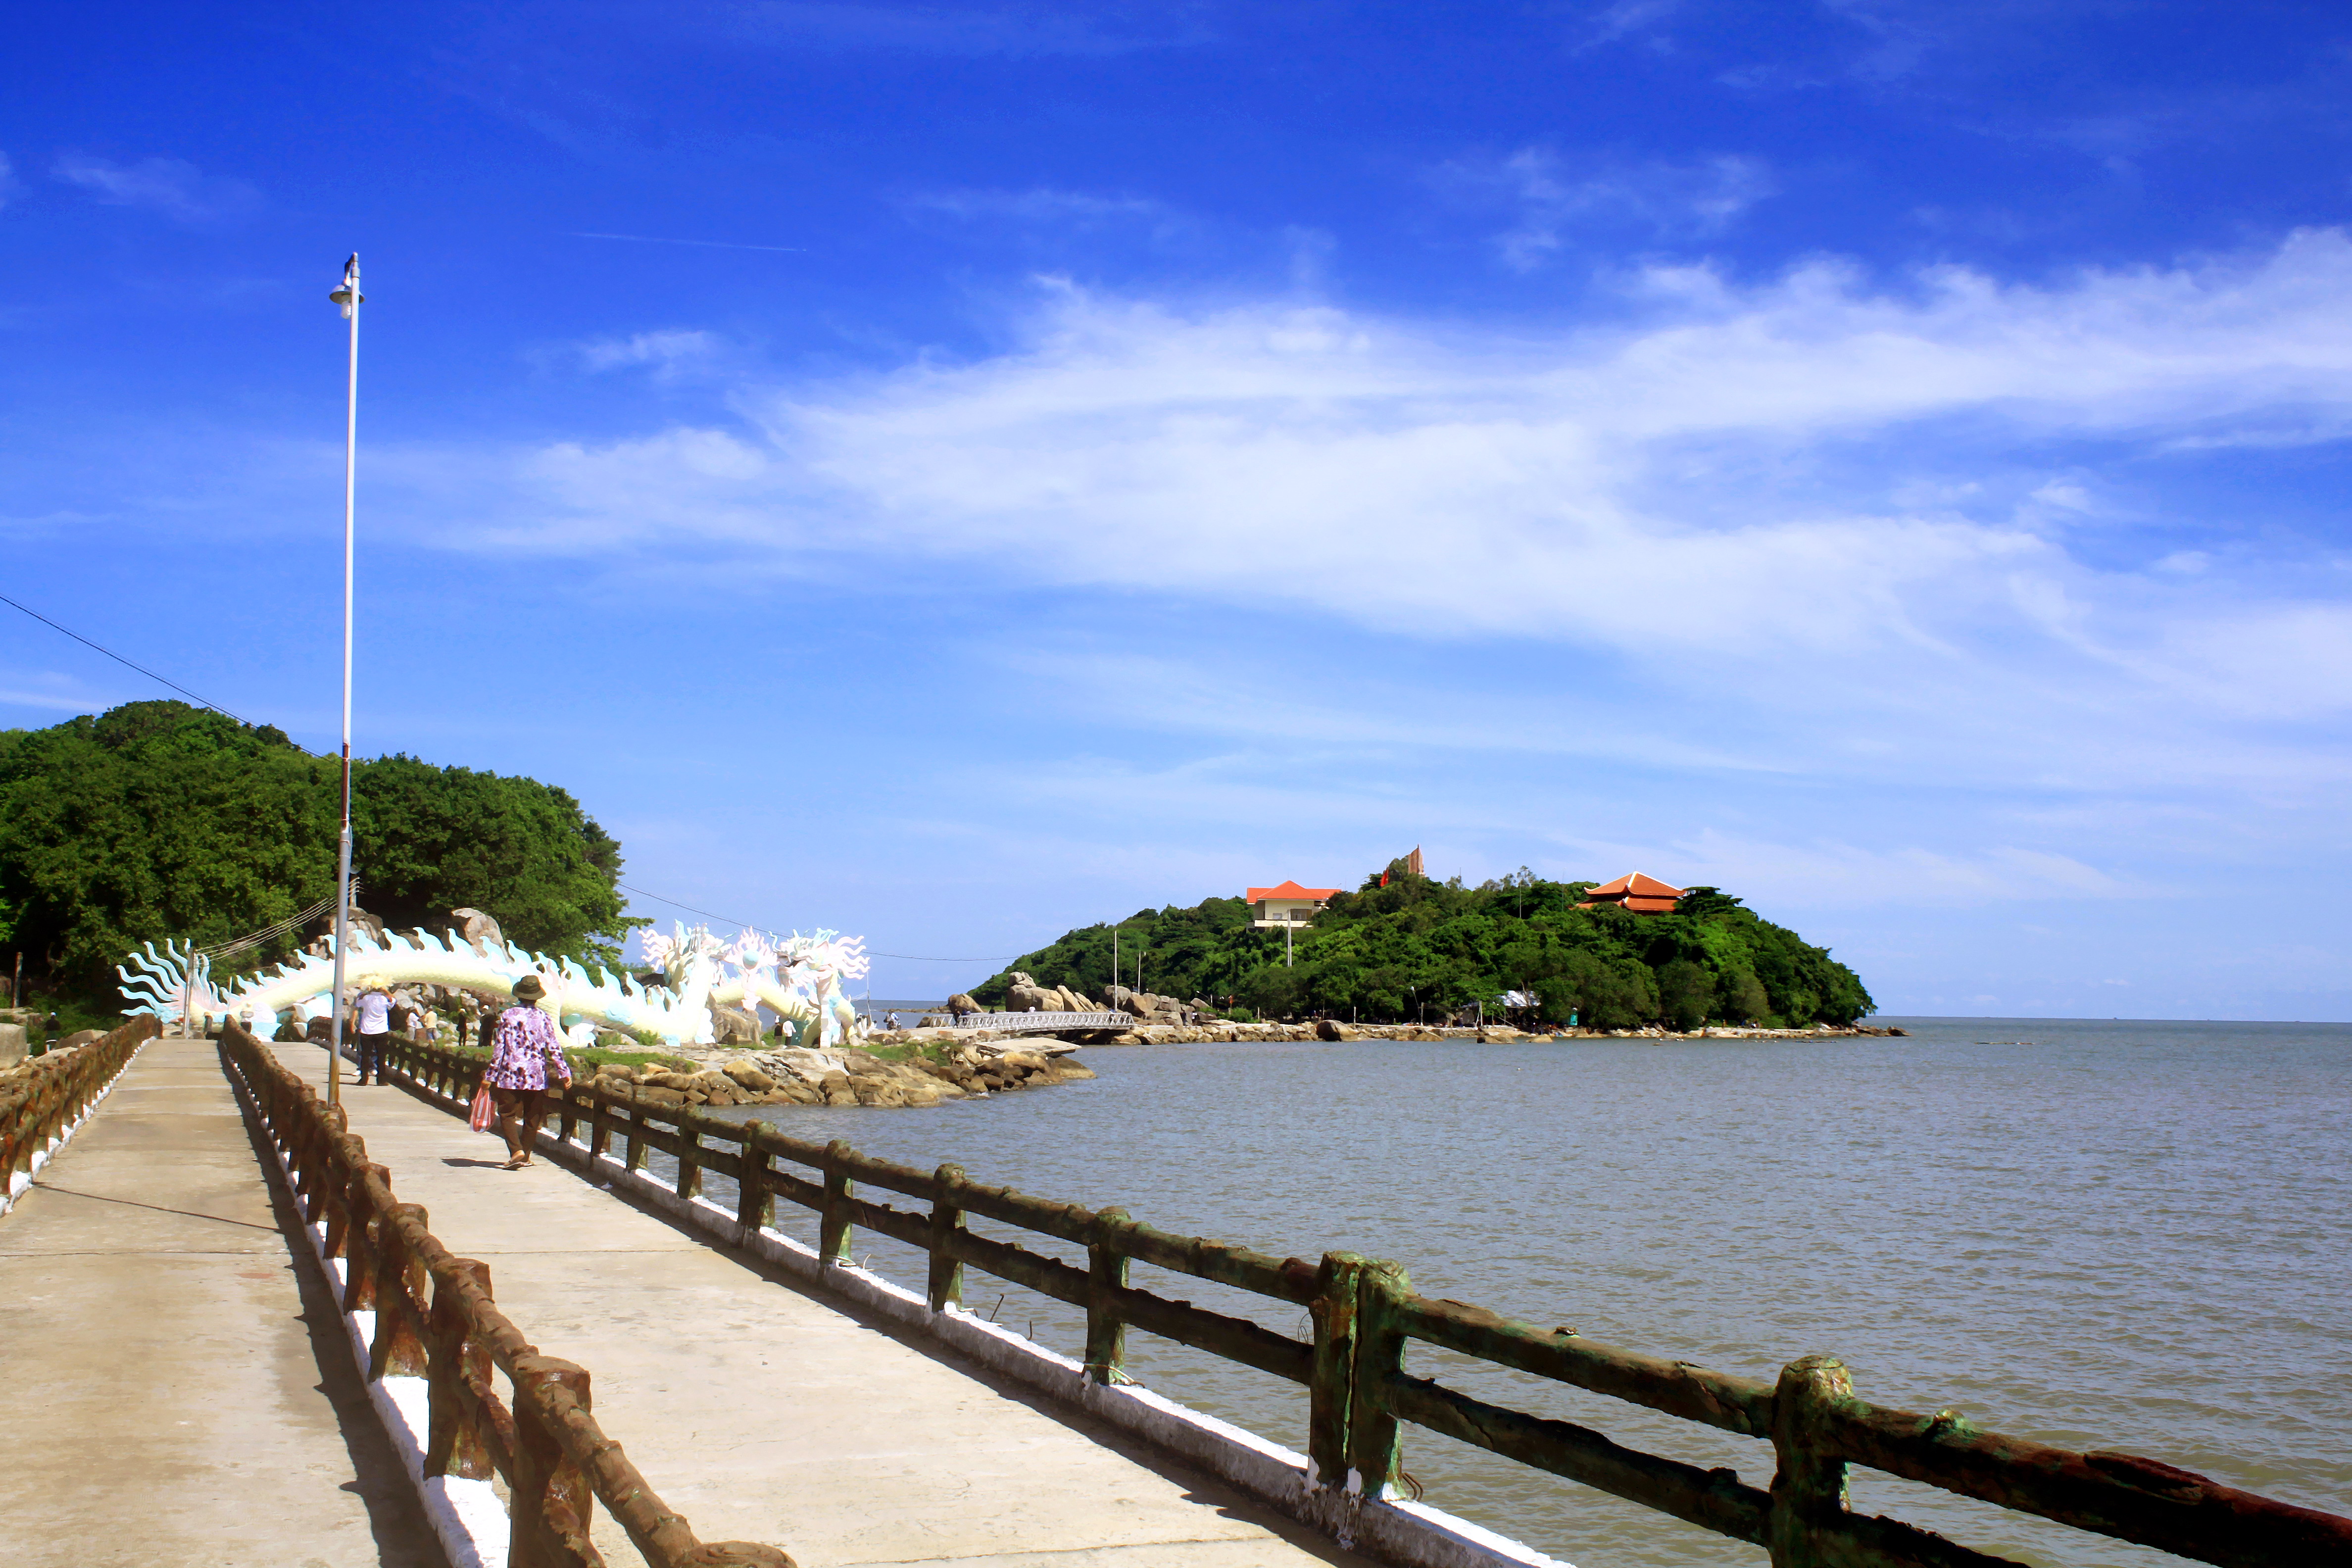
user: text: Bầu trời trong hình có màu gì?
assistant: text: Màu xanh lam.

user: text: Có bao nhiêu tòa nhà mái đỏ chính có thể nhìn thấy trên hòn đảo?
assistant: text: Ba.

user: text: Con vật huyền thoại nào được điêu khắc dọc theo lối đi bên trái?
assistant: text: Rồng.

user: text: Dựa vào kiến trúc và các hình tượng trong ảnh, địa điểm này thường gắn liền với văn hóa và tín ngưỡng nào?
assistant: text: Thường gắn liền với văn hóa Phật giáo và tín ngưỡng dân gian Á Đông.

user: text: Những người đi bộ trong ảnh đang di chuyển trên cấu trúc nào và cấu trúc đó dẫn đến đâu?
assistant: text: Họ đang đi bộ trên một lối đi bộ ven biển, và nó dẫn đến một hòn đảo có các tòa nhà kiến trúc truyền thống.